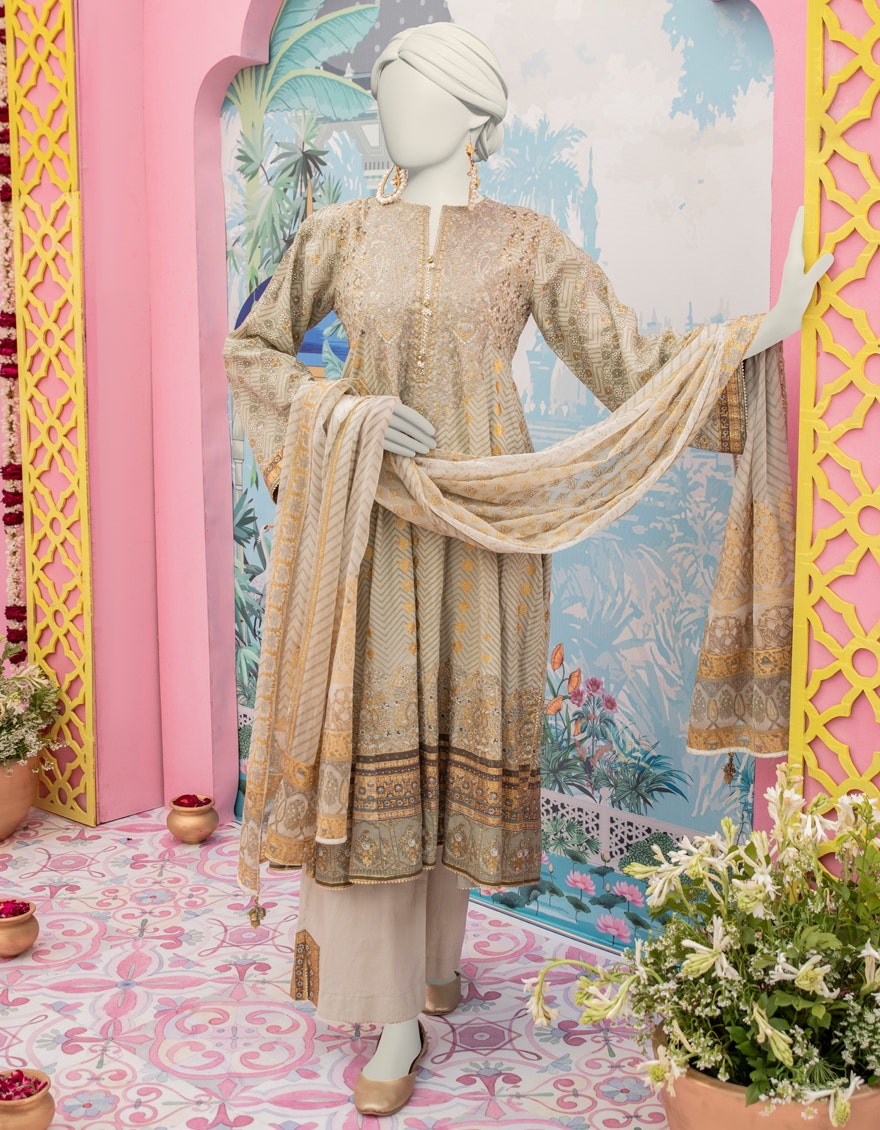
beige multi embroidered salwar suit